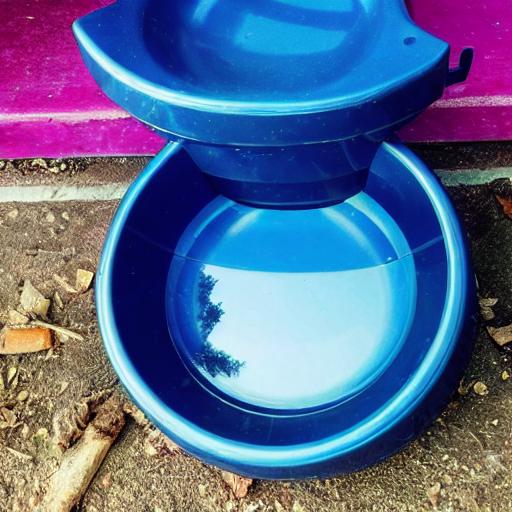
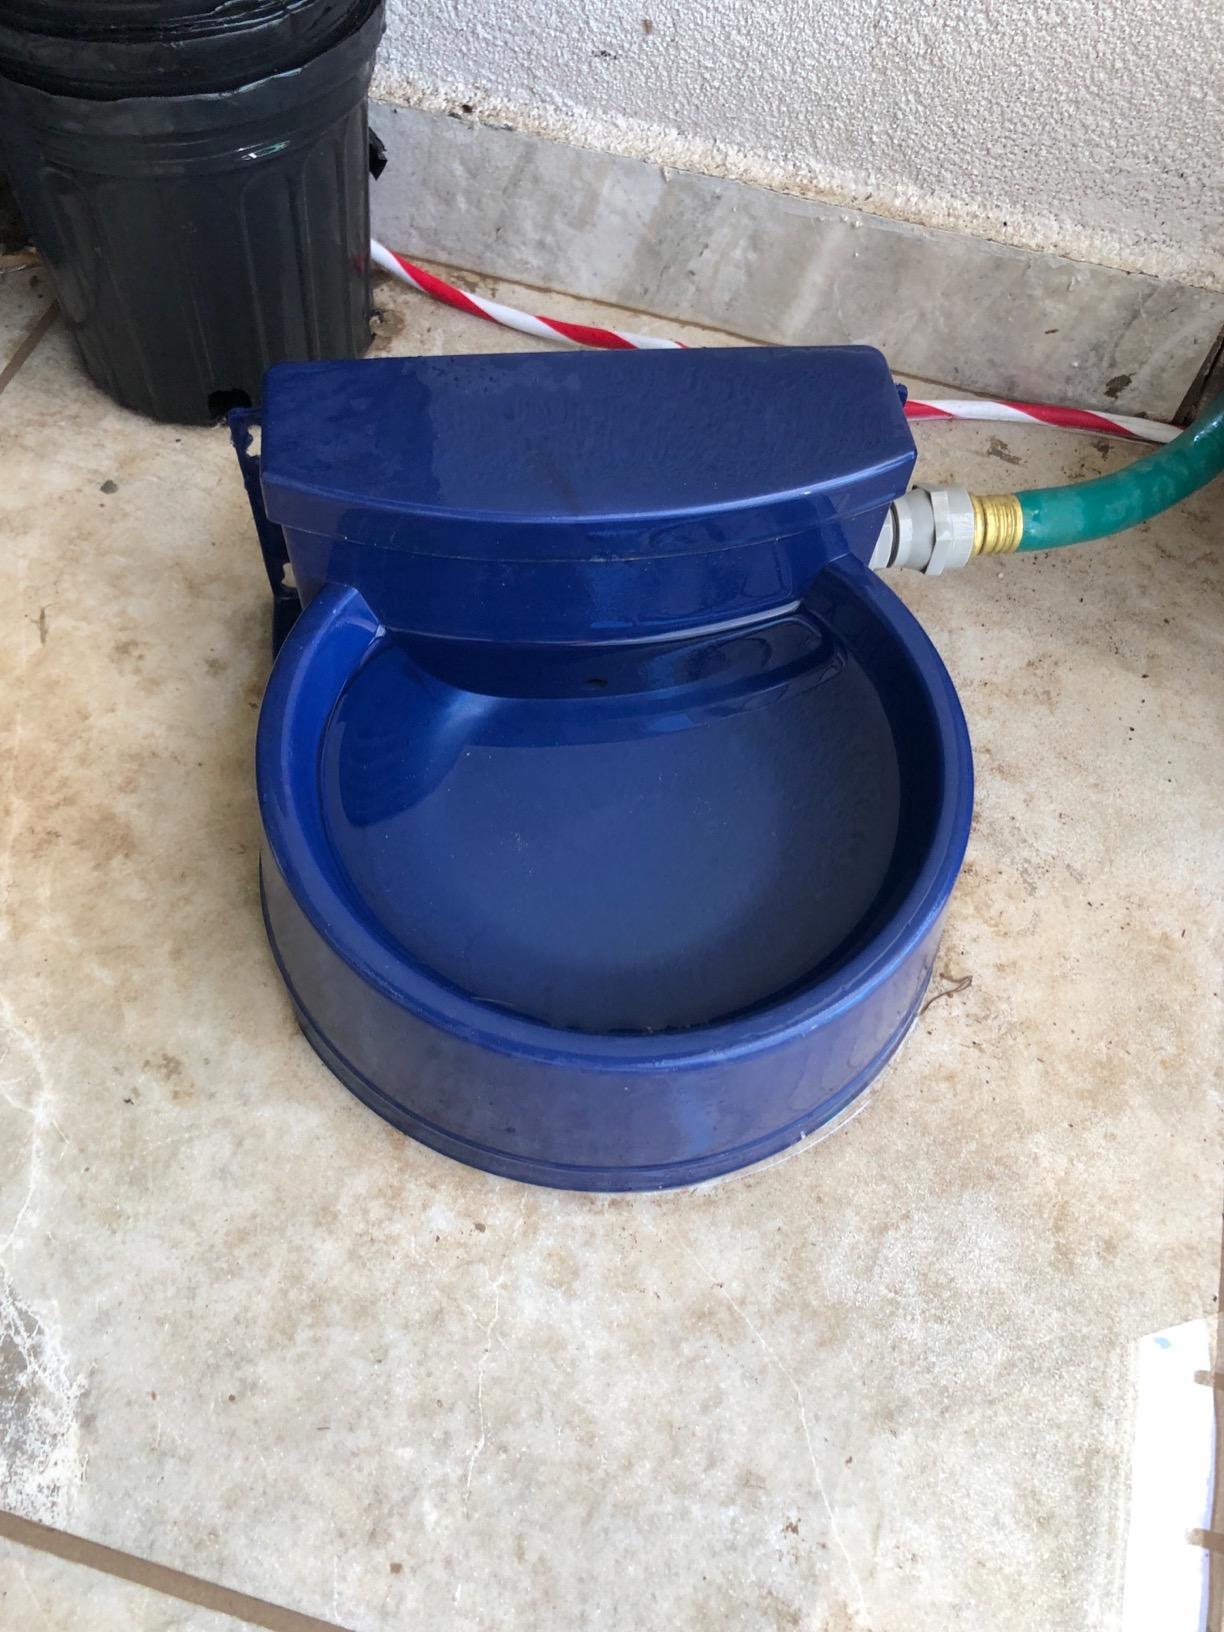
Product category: items_bowl
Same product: no